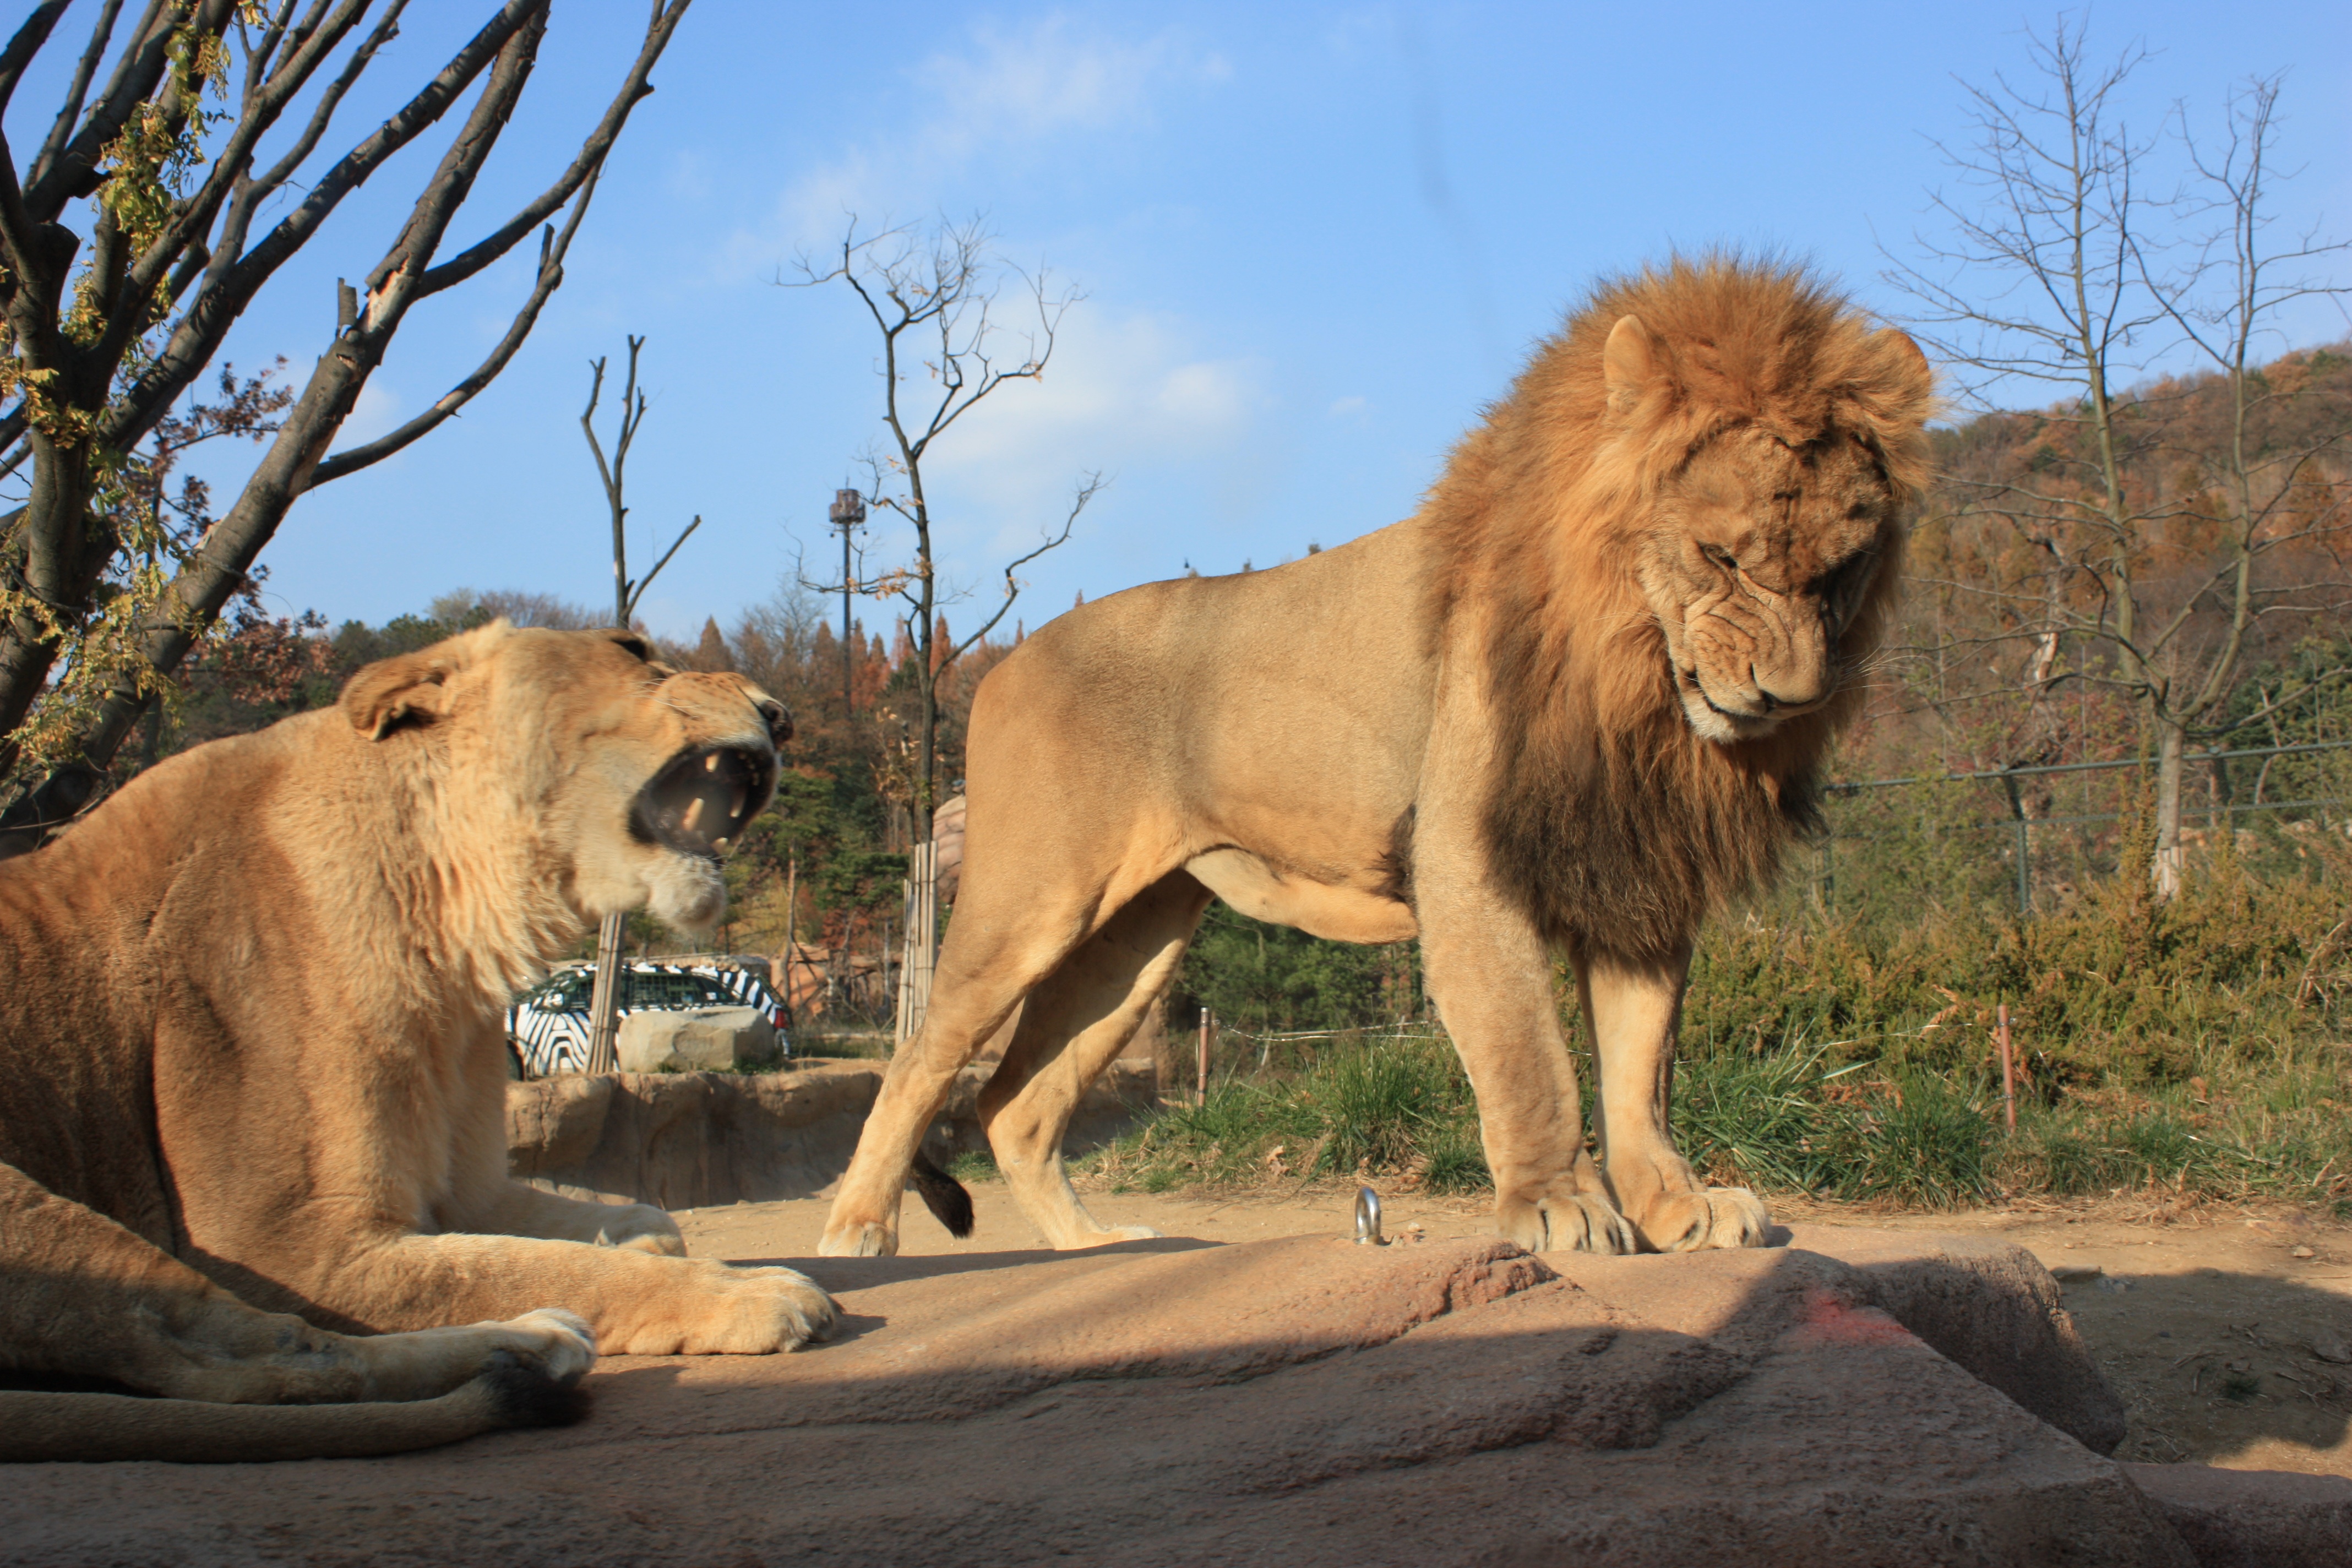
adventure, wildlife, zoo, mammal, mane, fauna, savanna, lion, vertebrate, safari, big cats, cat like mammal